Damayanti

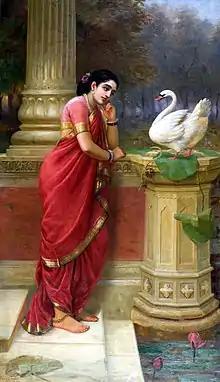
"Hamsa Damayanti" by Raja Ravi Varma depicting Damayanti conversing with the divine swan about Nala.

Damayanti is a heroine in ancient Indian literature, primarily known for her role in the episode of "Nalopakhyana", which is embedded within the "Vana Parva" (the third book) of the epic "Mahabharata" (c. 400 BCE – 400 CE). She is celebrated for her beauty, intelligence, unwavering love, and steadfast devotion to her husband, Nala, the king of Nishadha kingdom.